The Sciences and the Arts (Prado)

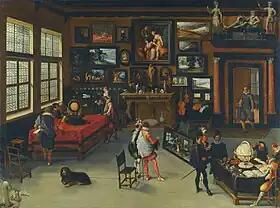
A Collector's Cabinet, attributed to Hieronymus Francken II, at Sotheby's

A number of gallery paintings have traditionally been attributed to van Stalbemt. This includes the composition "The Sciences and the Arts" discussed here and its reduced replica of the lower right hand corner called "The Geographer and the Naturalist" (also in the Prado). "A Collector's Cabinet", which is similar to the paintings in the Prado, was sold at Sotheby's on 9 July 2014 as lot 57. Most art historians now appear to agree that these works should be attributed to Hieronymus Francken II as van Stalbemt's figures differ from those in these gallery paintings. The staffage in all of the gallery interiors is now seen as most probably the work of as yet unidentified figure painters. Other gallery paintings that were formerly attributed to van Stalbemt have also been re-attributed to Hieronymus Francken II. Even so, some art historians still are of the view that van Stalbemt was also active in this genre. For instance, some art historians still see the hand of van Stalbemt in one of the best known gallery pictures - "The Archdukes Albert and Isabella Visiting a Collector's Cabinet" (collection of The Walters Art Museum in Baltimore, Maryland).